A45 road

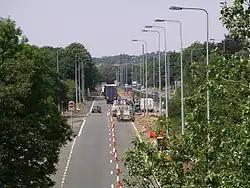
A45 in south Coventry (road works July 2006)

The A45 becomes an urban road and skirts the south side of Coventry, crossing the A4114 near Allesley Park, the B4101 at Tile Hill, West Coast Main Line, A429 and B4113. Beyond here the road takes a more rural nature, with a grade-separated junction with the A46 and the A444 (three level roundabout with underpass for the A46 and the A444, and an overpass for the A45). Between here and the next junction, the A45 runs concurrent with the A46. The Tollbar End roundabout was one of the busiest in the Midlands. It had exits for the A46 north / Coventry Eastern Bypass, Coventry Airport and B4110. In early 2017, the Tollbar End roundabout was upgraded and the junction is now a roundabout interchange with an underpass for the A46. Crossing the River Avon, the road re-enters Warwickshire. The A423 exits to the south-east at a (grade-separated) forked junction near the former Peugeot factory. The A445 crosses at a roundabout near Ryton on Dunsmore, followed by the War Memorial Roundabout with the B4455 Fosse Way. This Portland stone memorial obelisk on the roundabout just north of Stretton-on-Dunsmore commemorates King George V's review of the 29th Division before they were sent to Gallipoli. There is a further grade-separated junction with the A4071 and B4453 towards Rugby. The final roundabout on this section is the start of the M45 and the B4429. For , the A45 runs concurrent with the M45 until a fairly new junction beyond Dunchurch. The B4429 carried the A45 until the new junction was built.